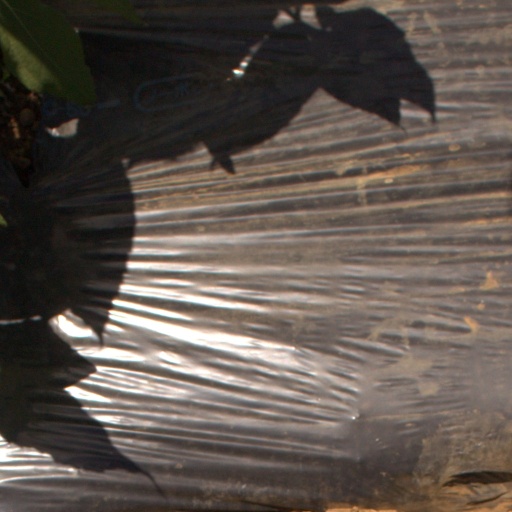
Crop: Jerusalem artichoke